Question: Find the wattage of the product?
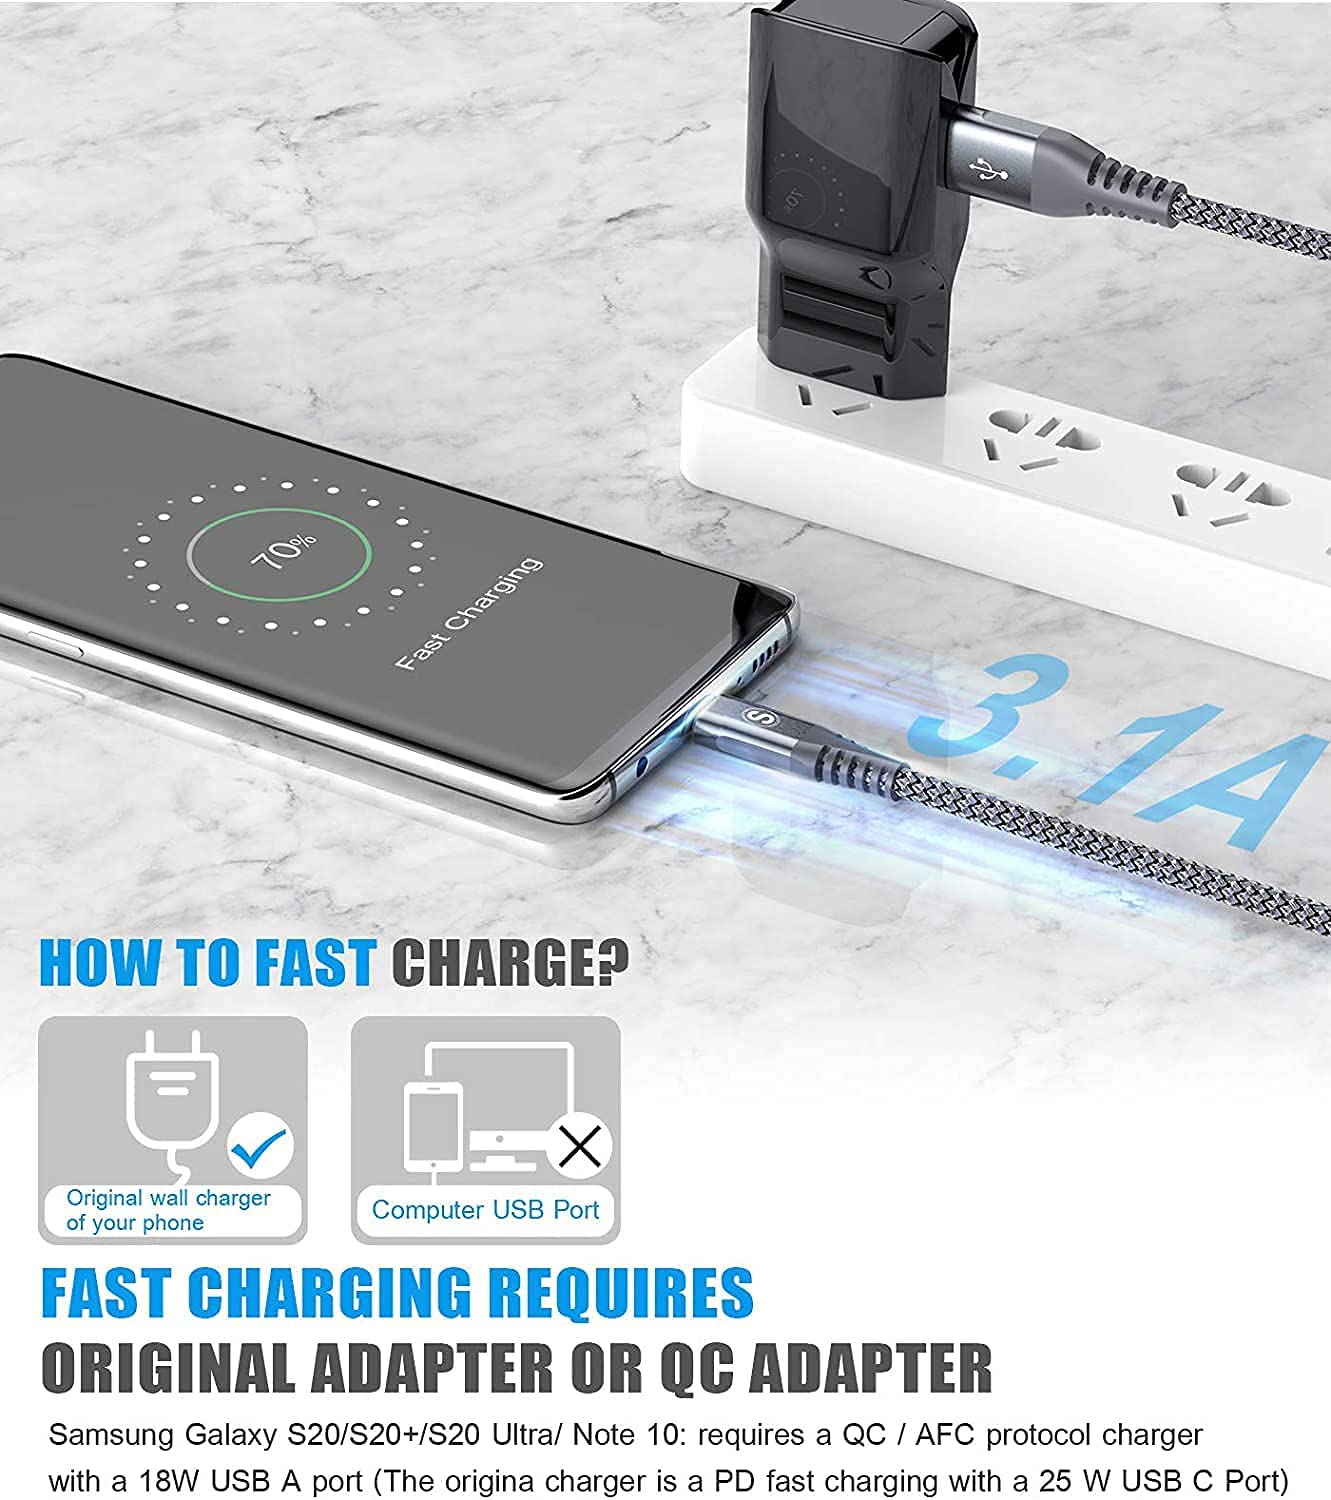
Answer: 18.0 watt